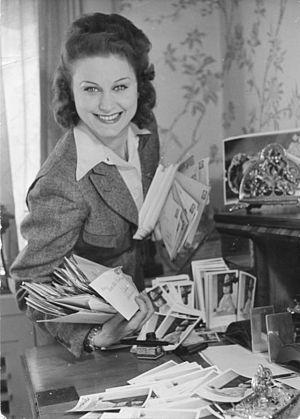
Marika Karolina Rökk, née le 9 novembre 1913 au Caire morte le 16 mai 2004 à Baden est une actrice germano-autrichienne d'origine hongroise.